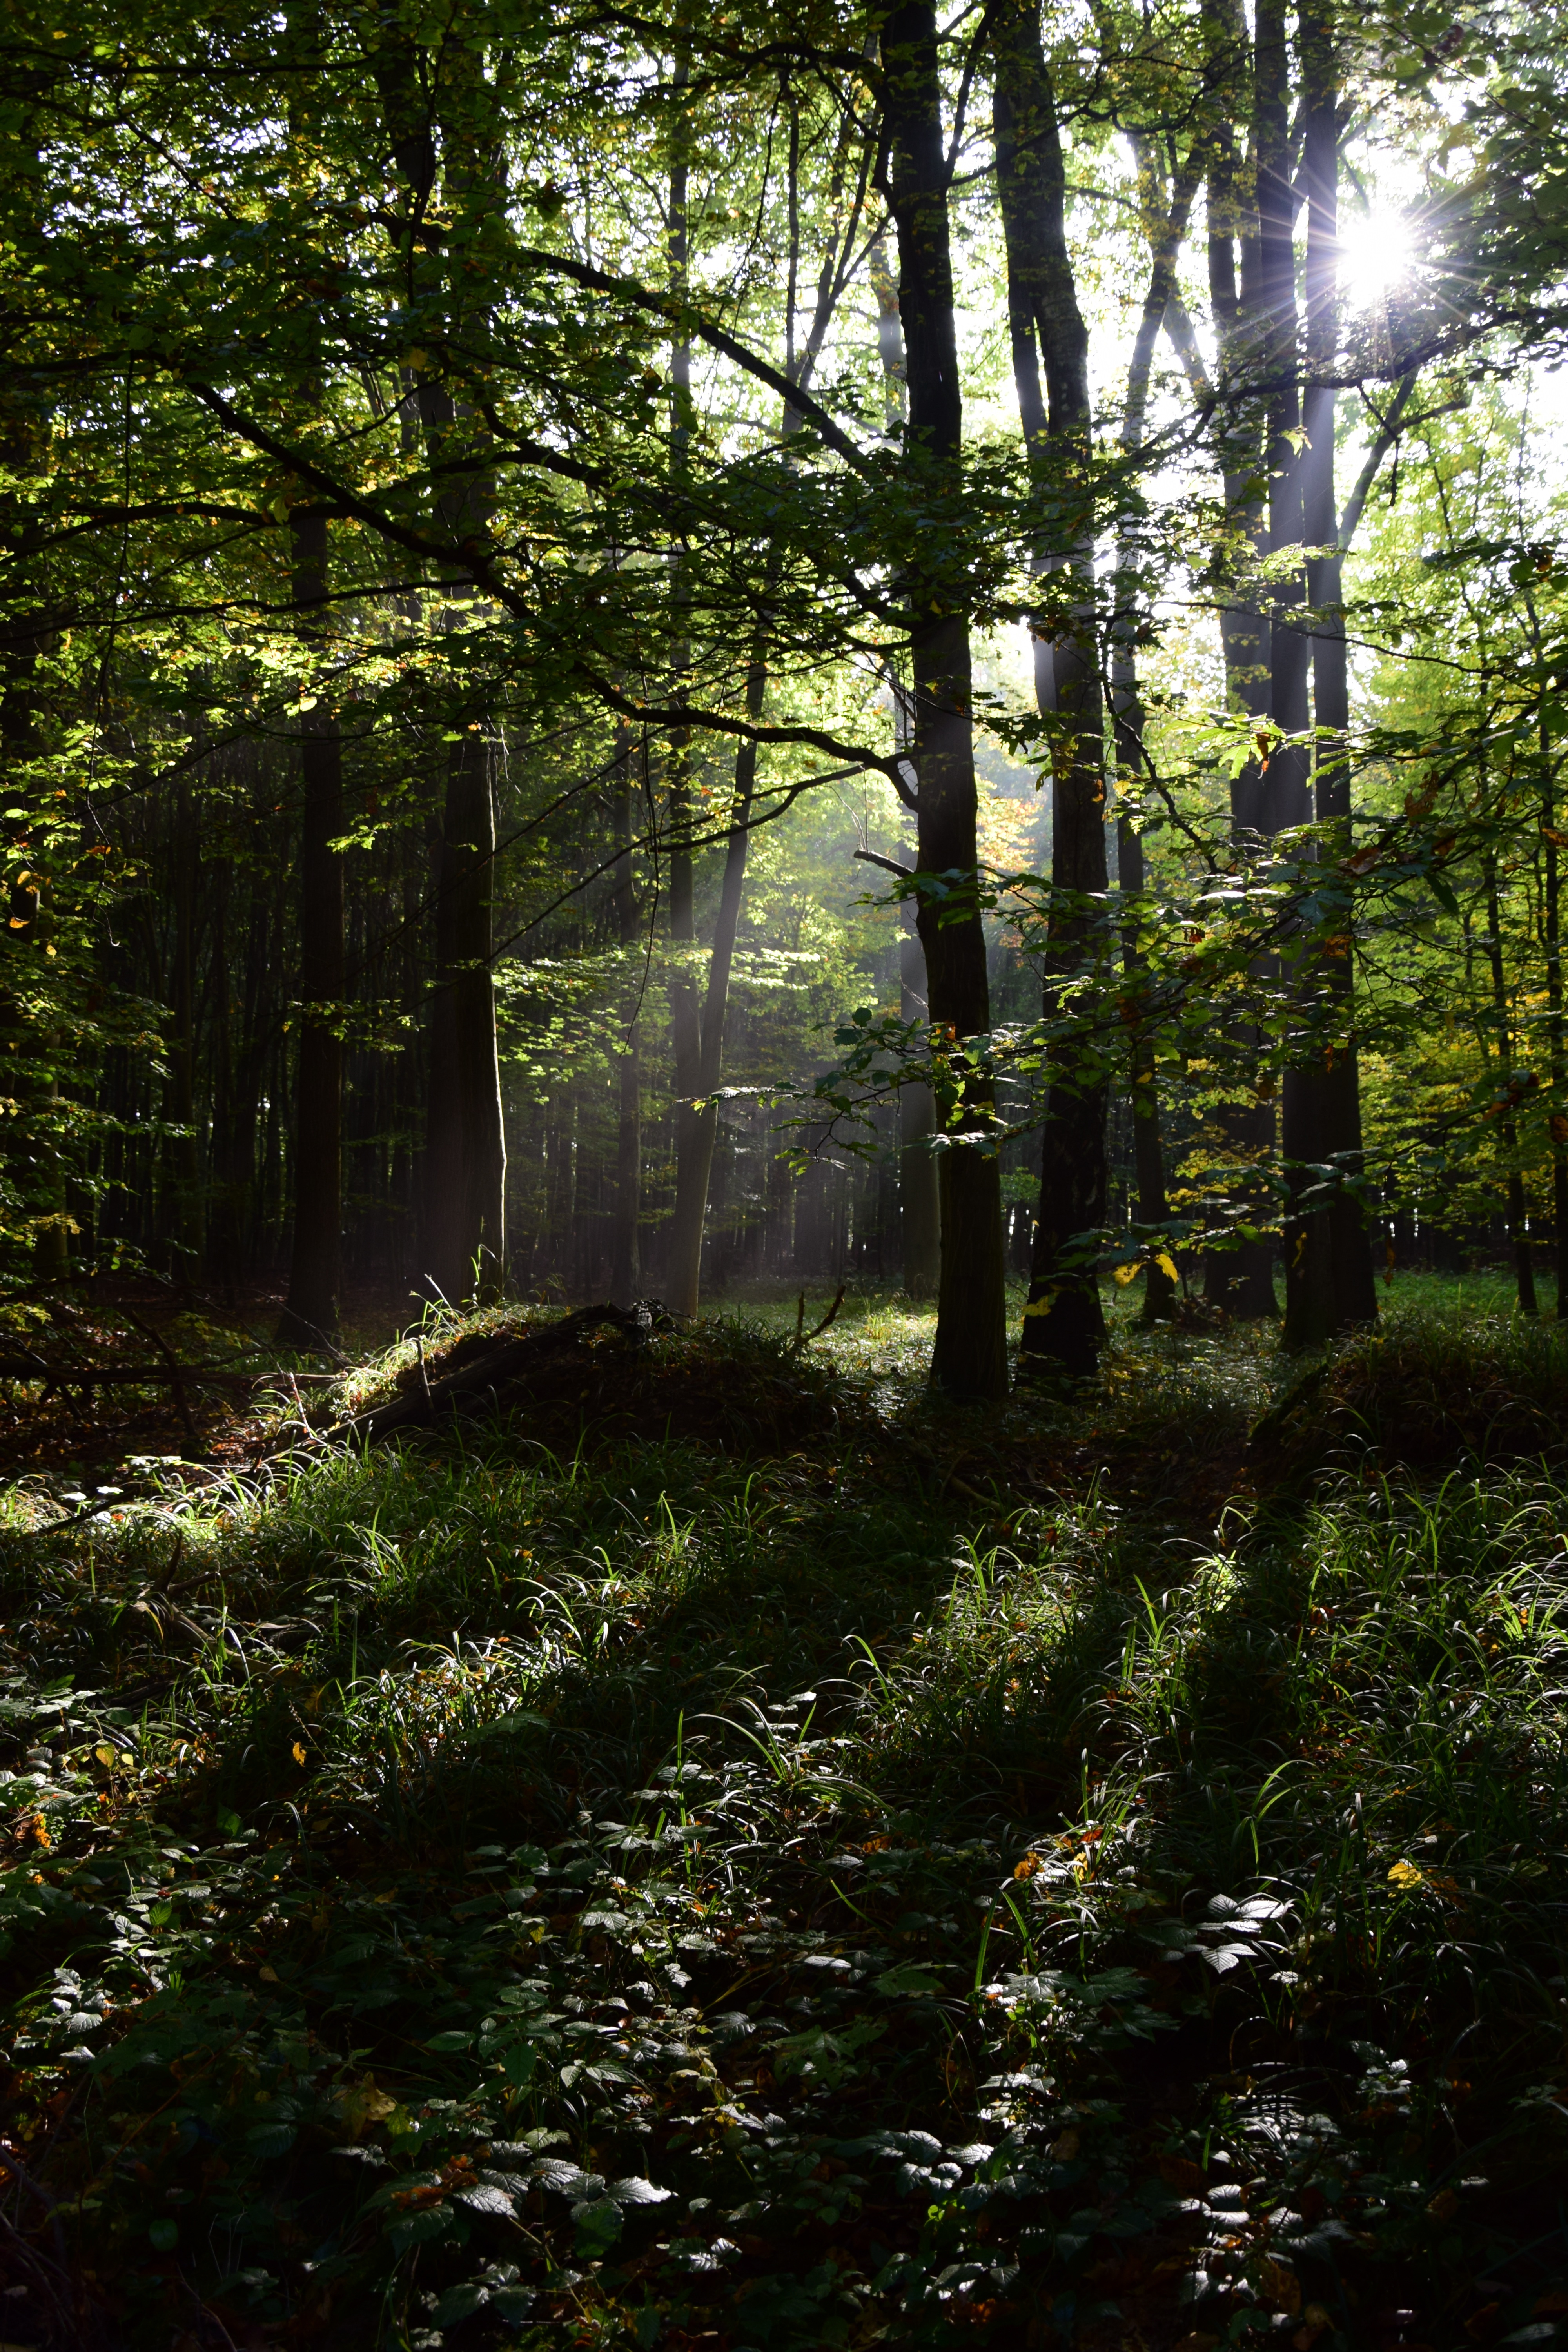
landscape, tree, nature, forest, light, plant, sunlight, leaf, flower, mystery, green, jungle, autumn, season, trees, leaves, rainforest, deciduous, woodland, habitat, ecosystem, biome, old growth forest, natural environment, geographical feature, atmospheric phenomenon, woody plant, temperate coniferous forest, shining through